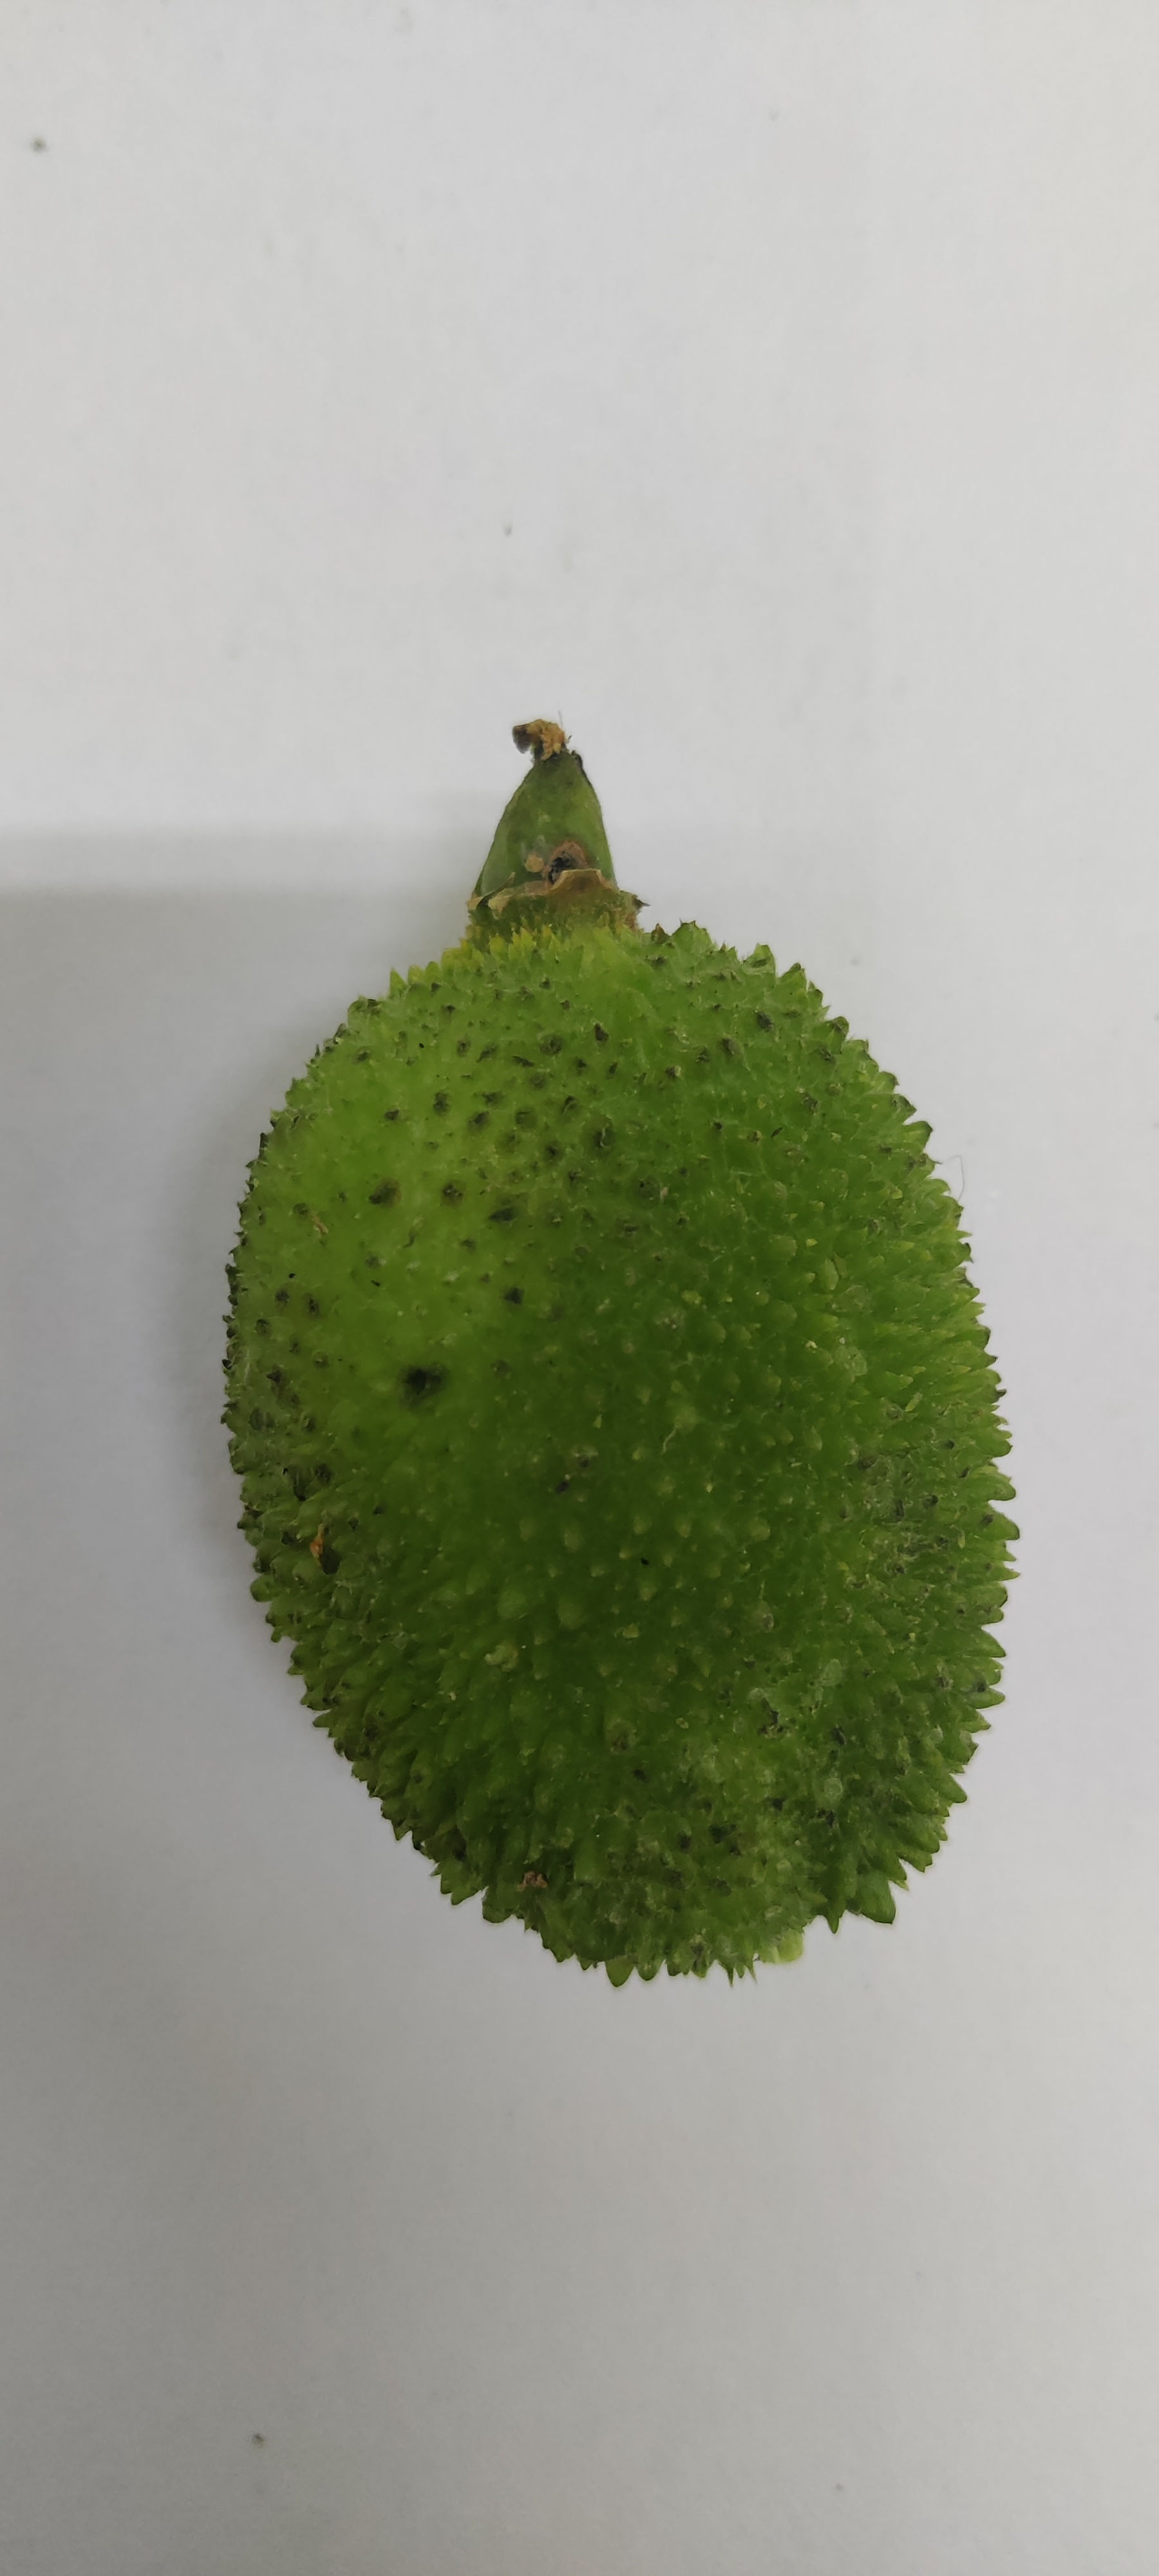
Crop: Spiny Gourd
Condition: Fresh